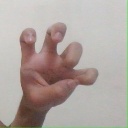
अक्षर: छ